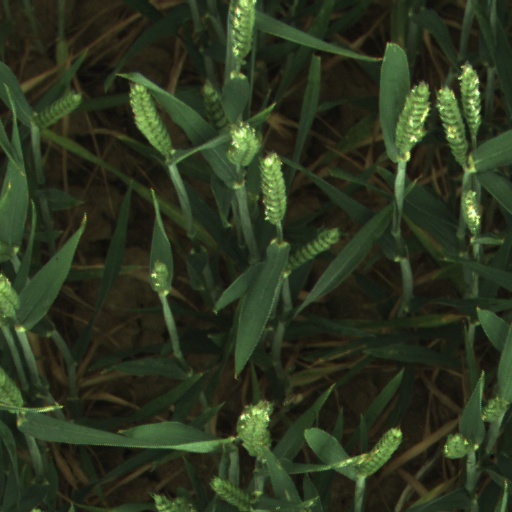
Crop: wheat